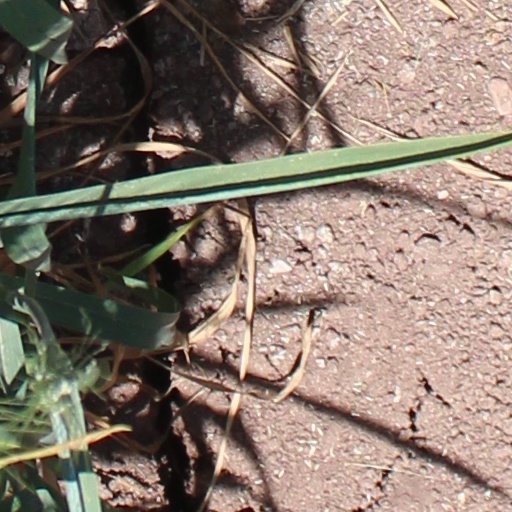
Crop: wheat